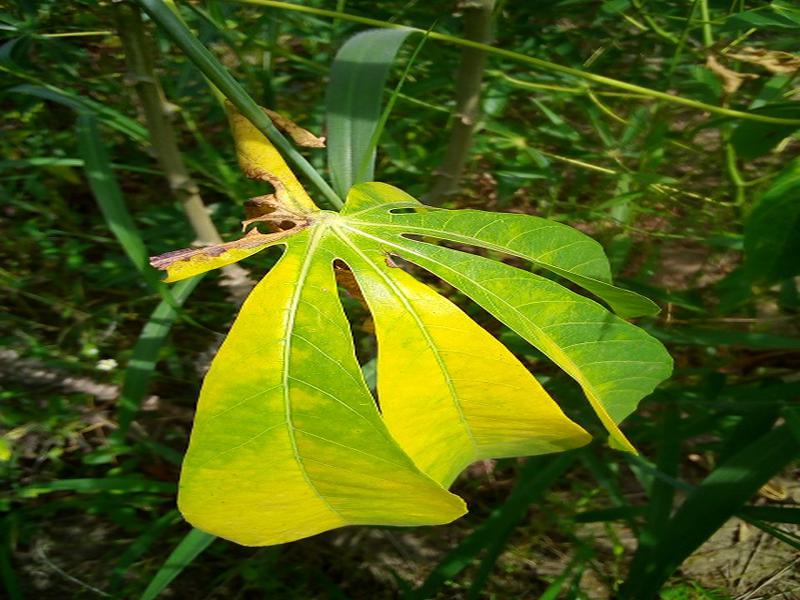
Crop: cassava
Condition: bacterial_blight